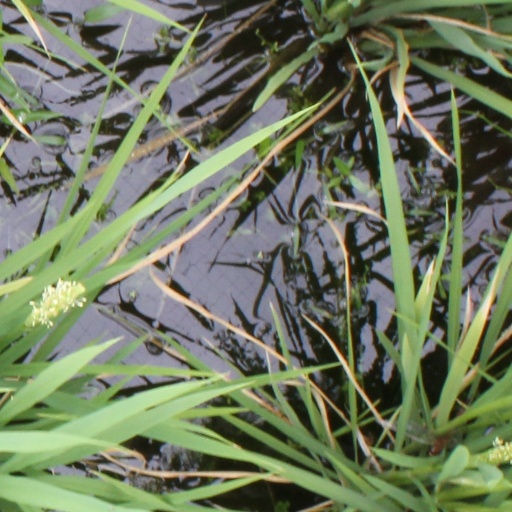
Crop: rice